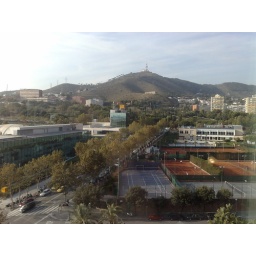
View to the nearby hill from hotel room window in Barcelona